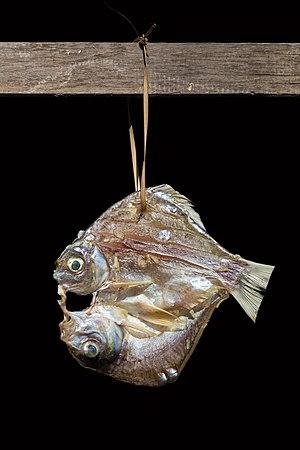
Poisson du Mékong (pa tak ou ປາຕາກ en Lao) accroché à une poutre, séchant au soleil, sur un fond noir, à Don Det (Si Phan Don), Laos ລາວ: ປາຕາກ
Si Phan Don est un archipel fluvial de la province de Champasak, au sud du Laos.